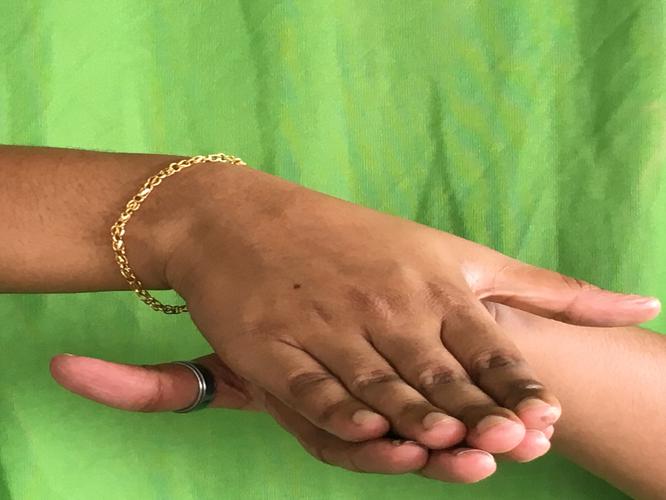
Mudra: Matsya
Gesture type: double_hand